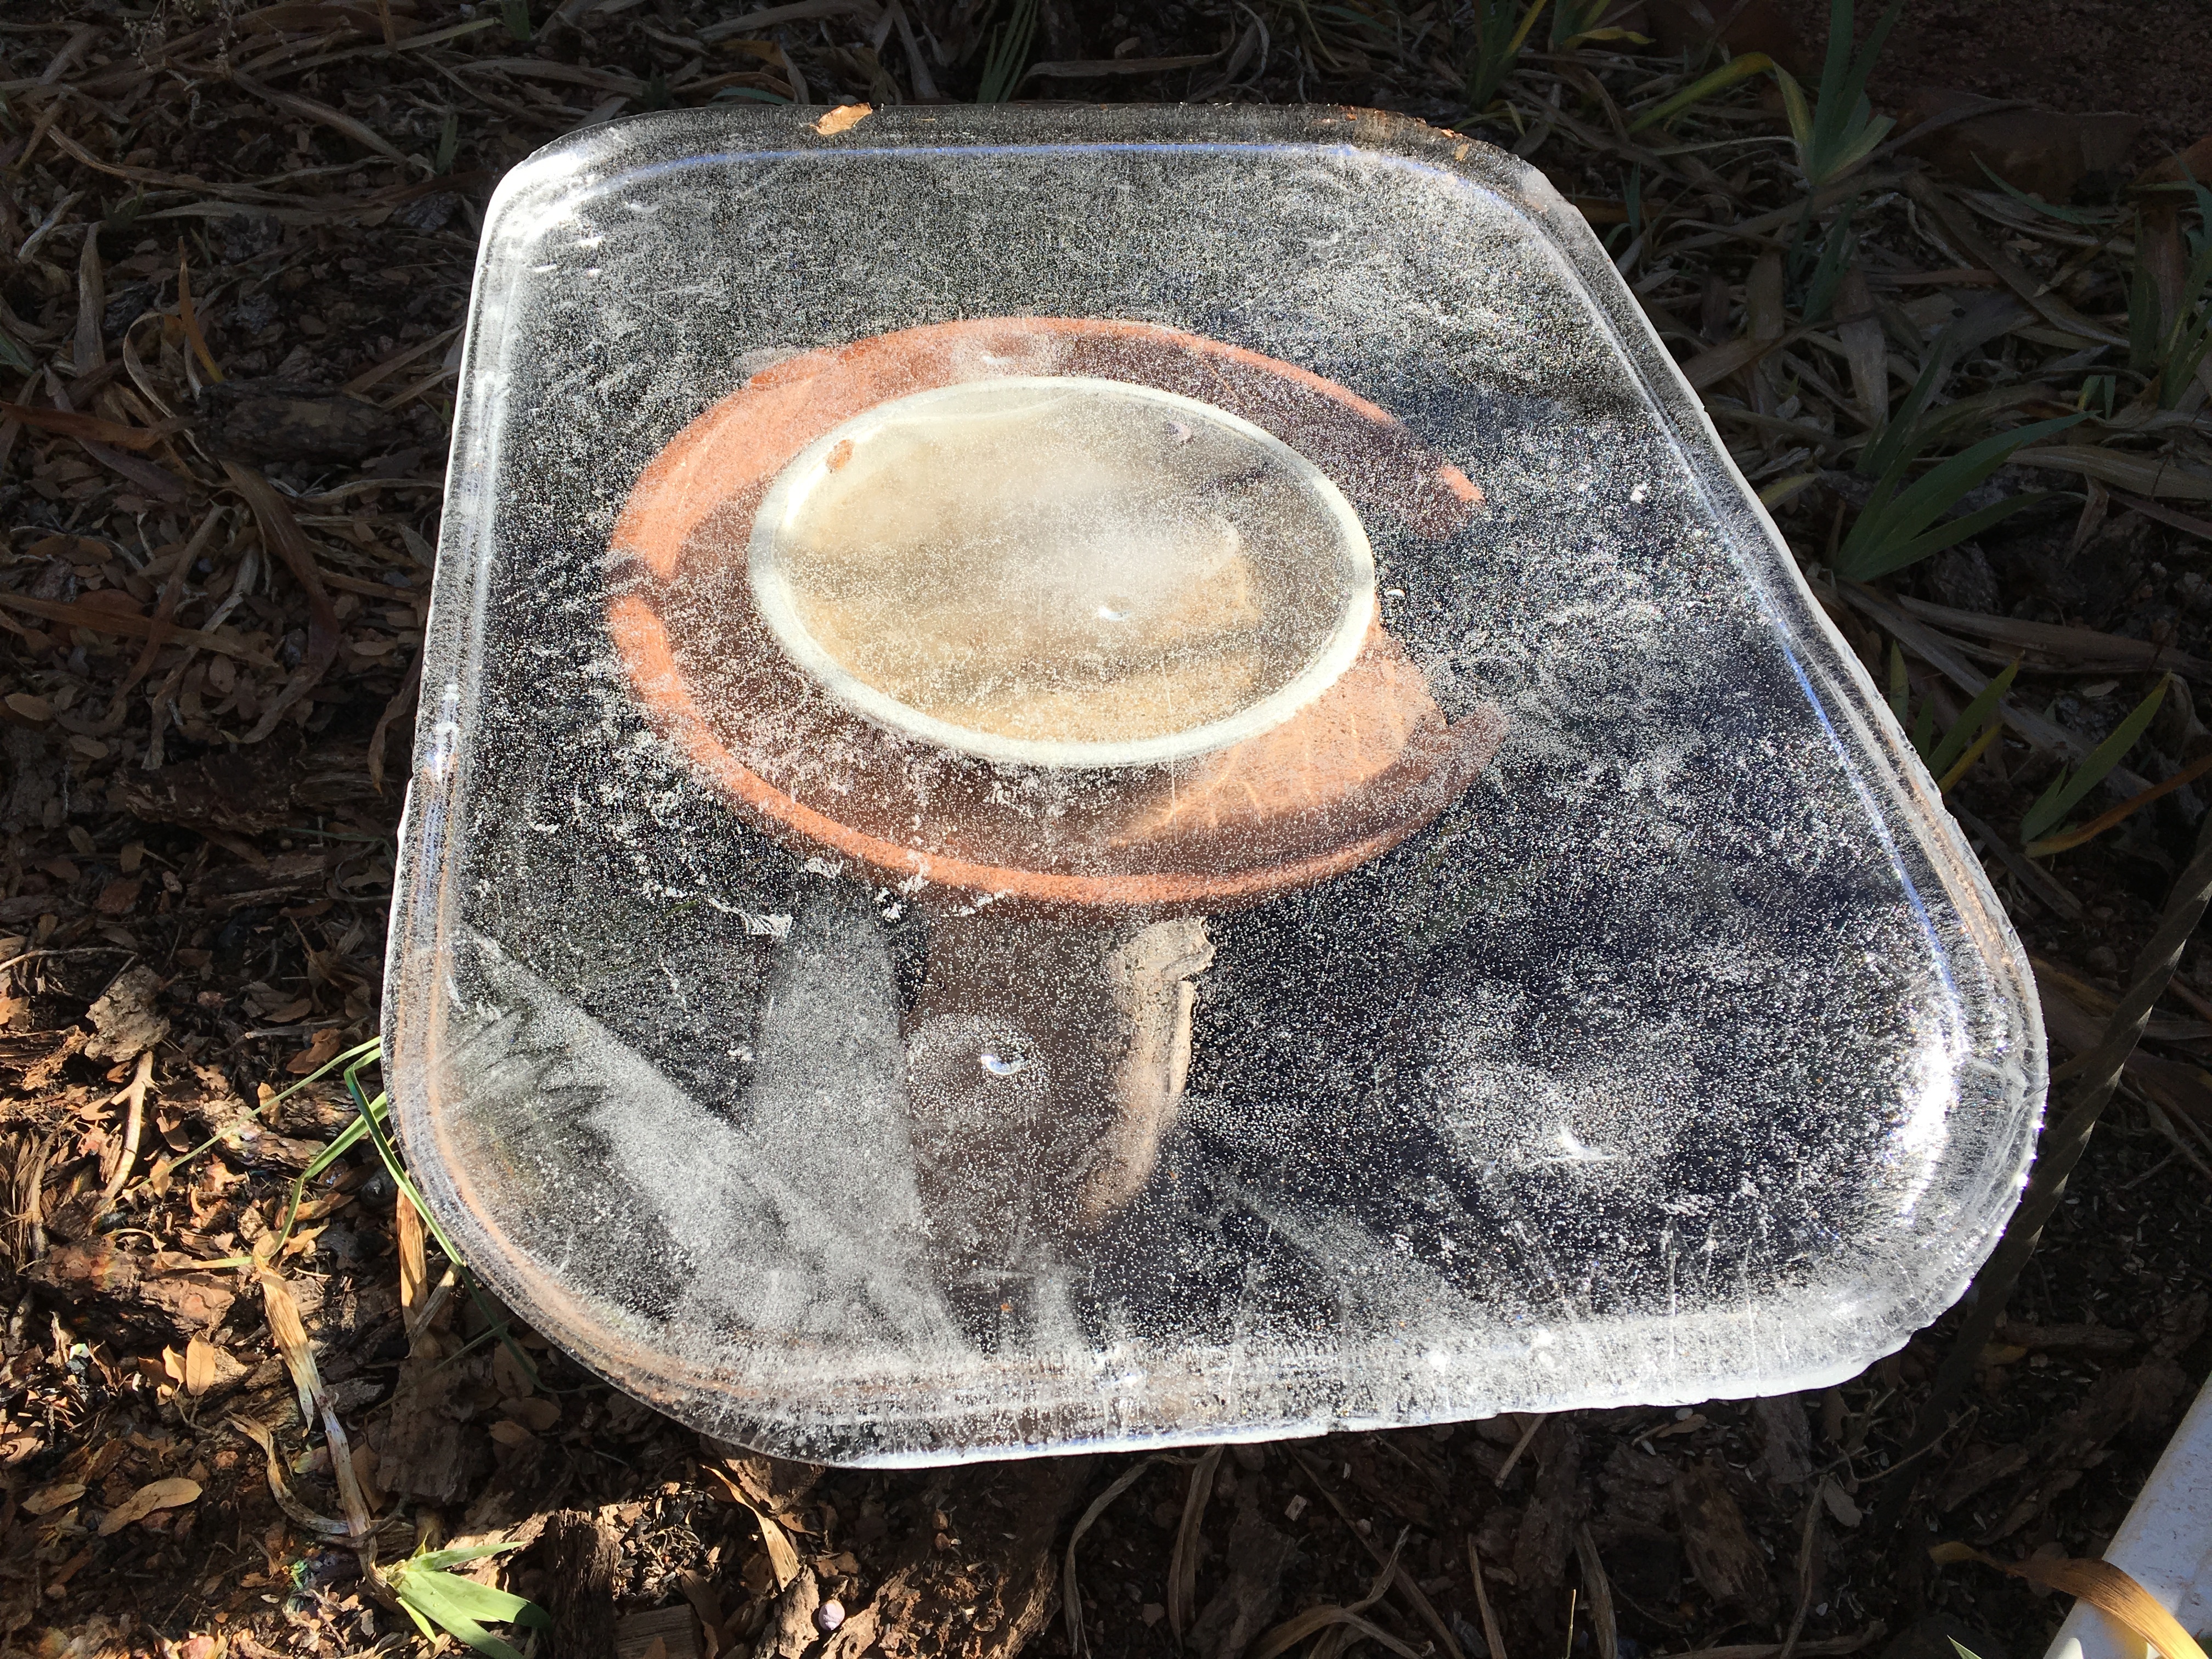
wood, iron